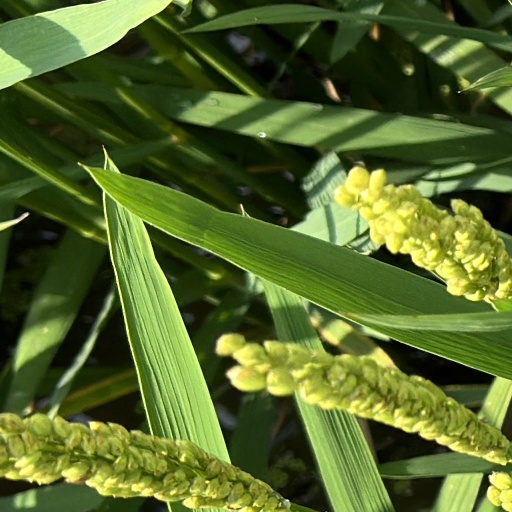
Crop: rice